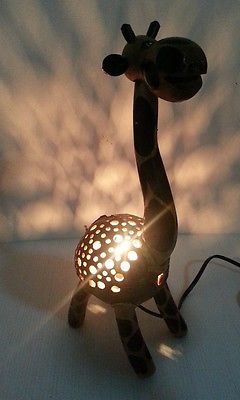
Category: lamp